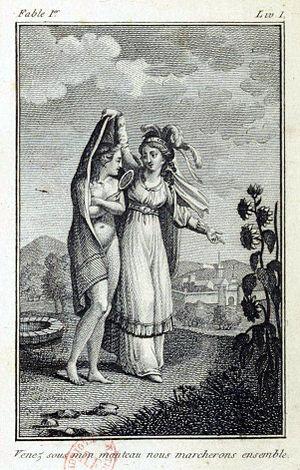
Illustration de Florian, «
Jean-Pierre Claris de Florian, né à Sauve le 6 mars 1755 et mort à Sceaux le 13 septembre 1794, est un auteur dramatique, romancier, poète et fabuliste français.